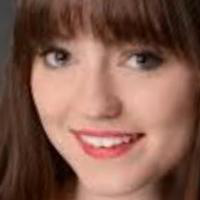
Age group: age 11-20